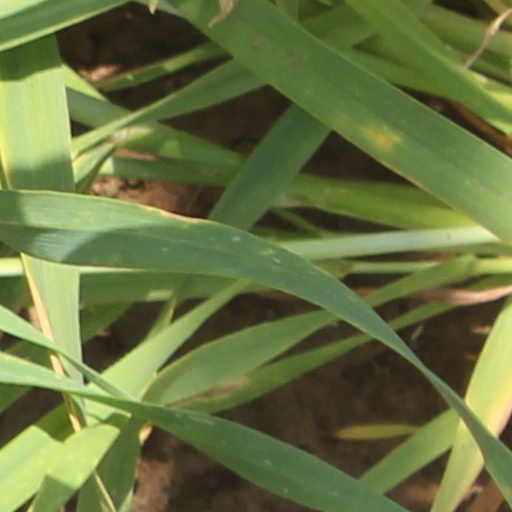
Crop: wheat